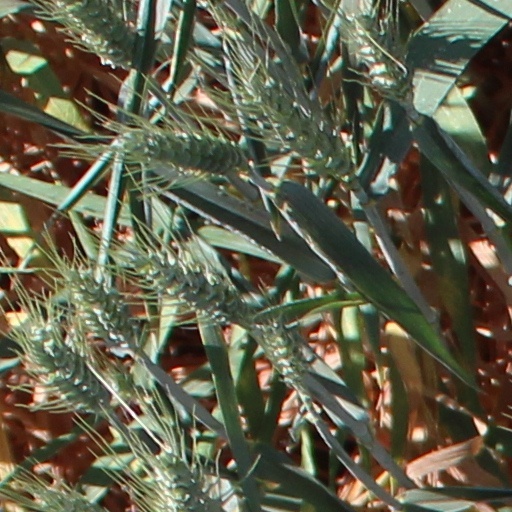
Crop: wheat